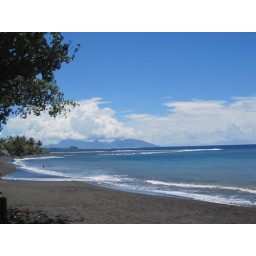
Black sand beach in Pepeete Tahiti